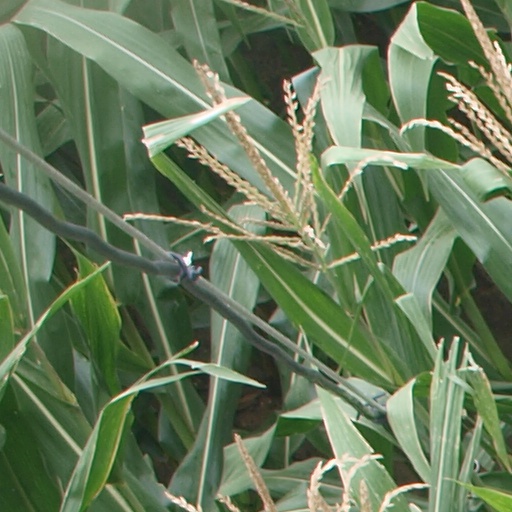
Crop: maize; corn